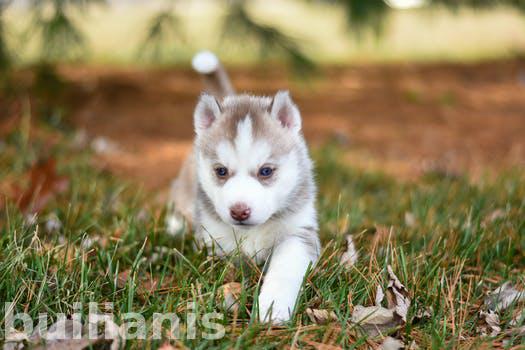
Label: Watermark